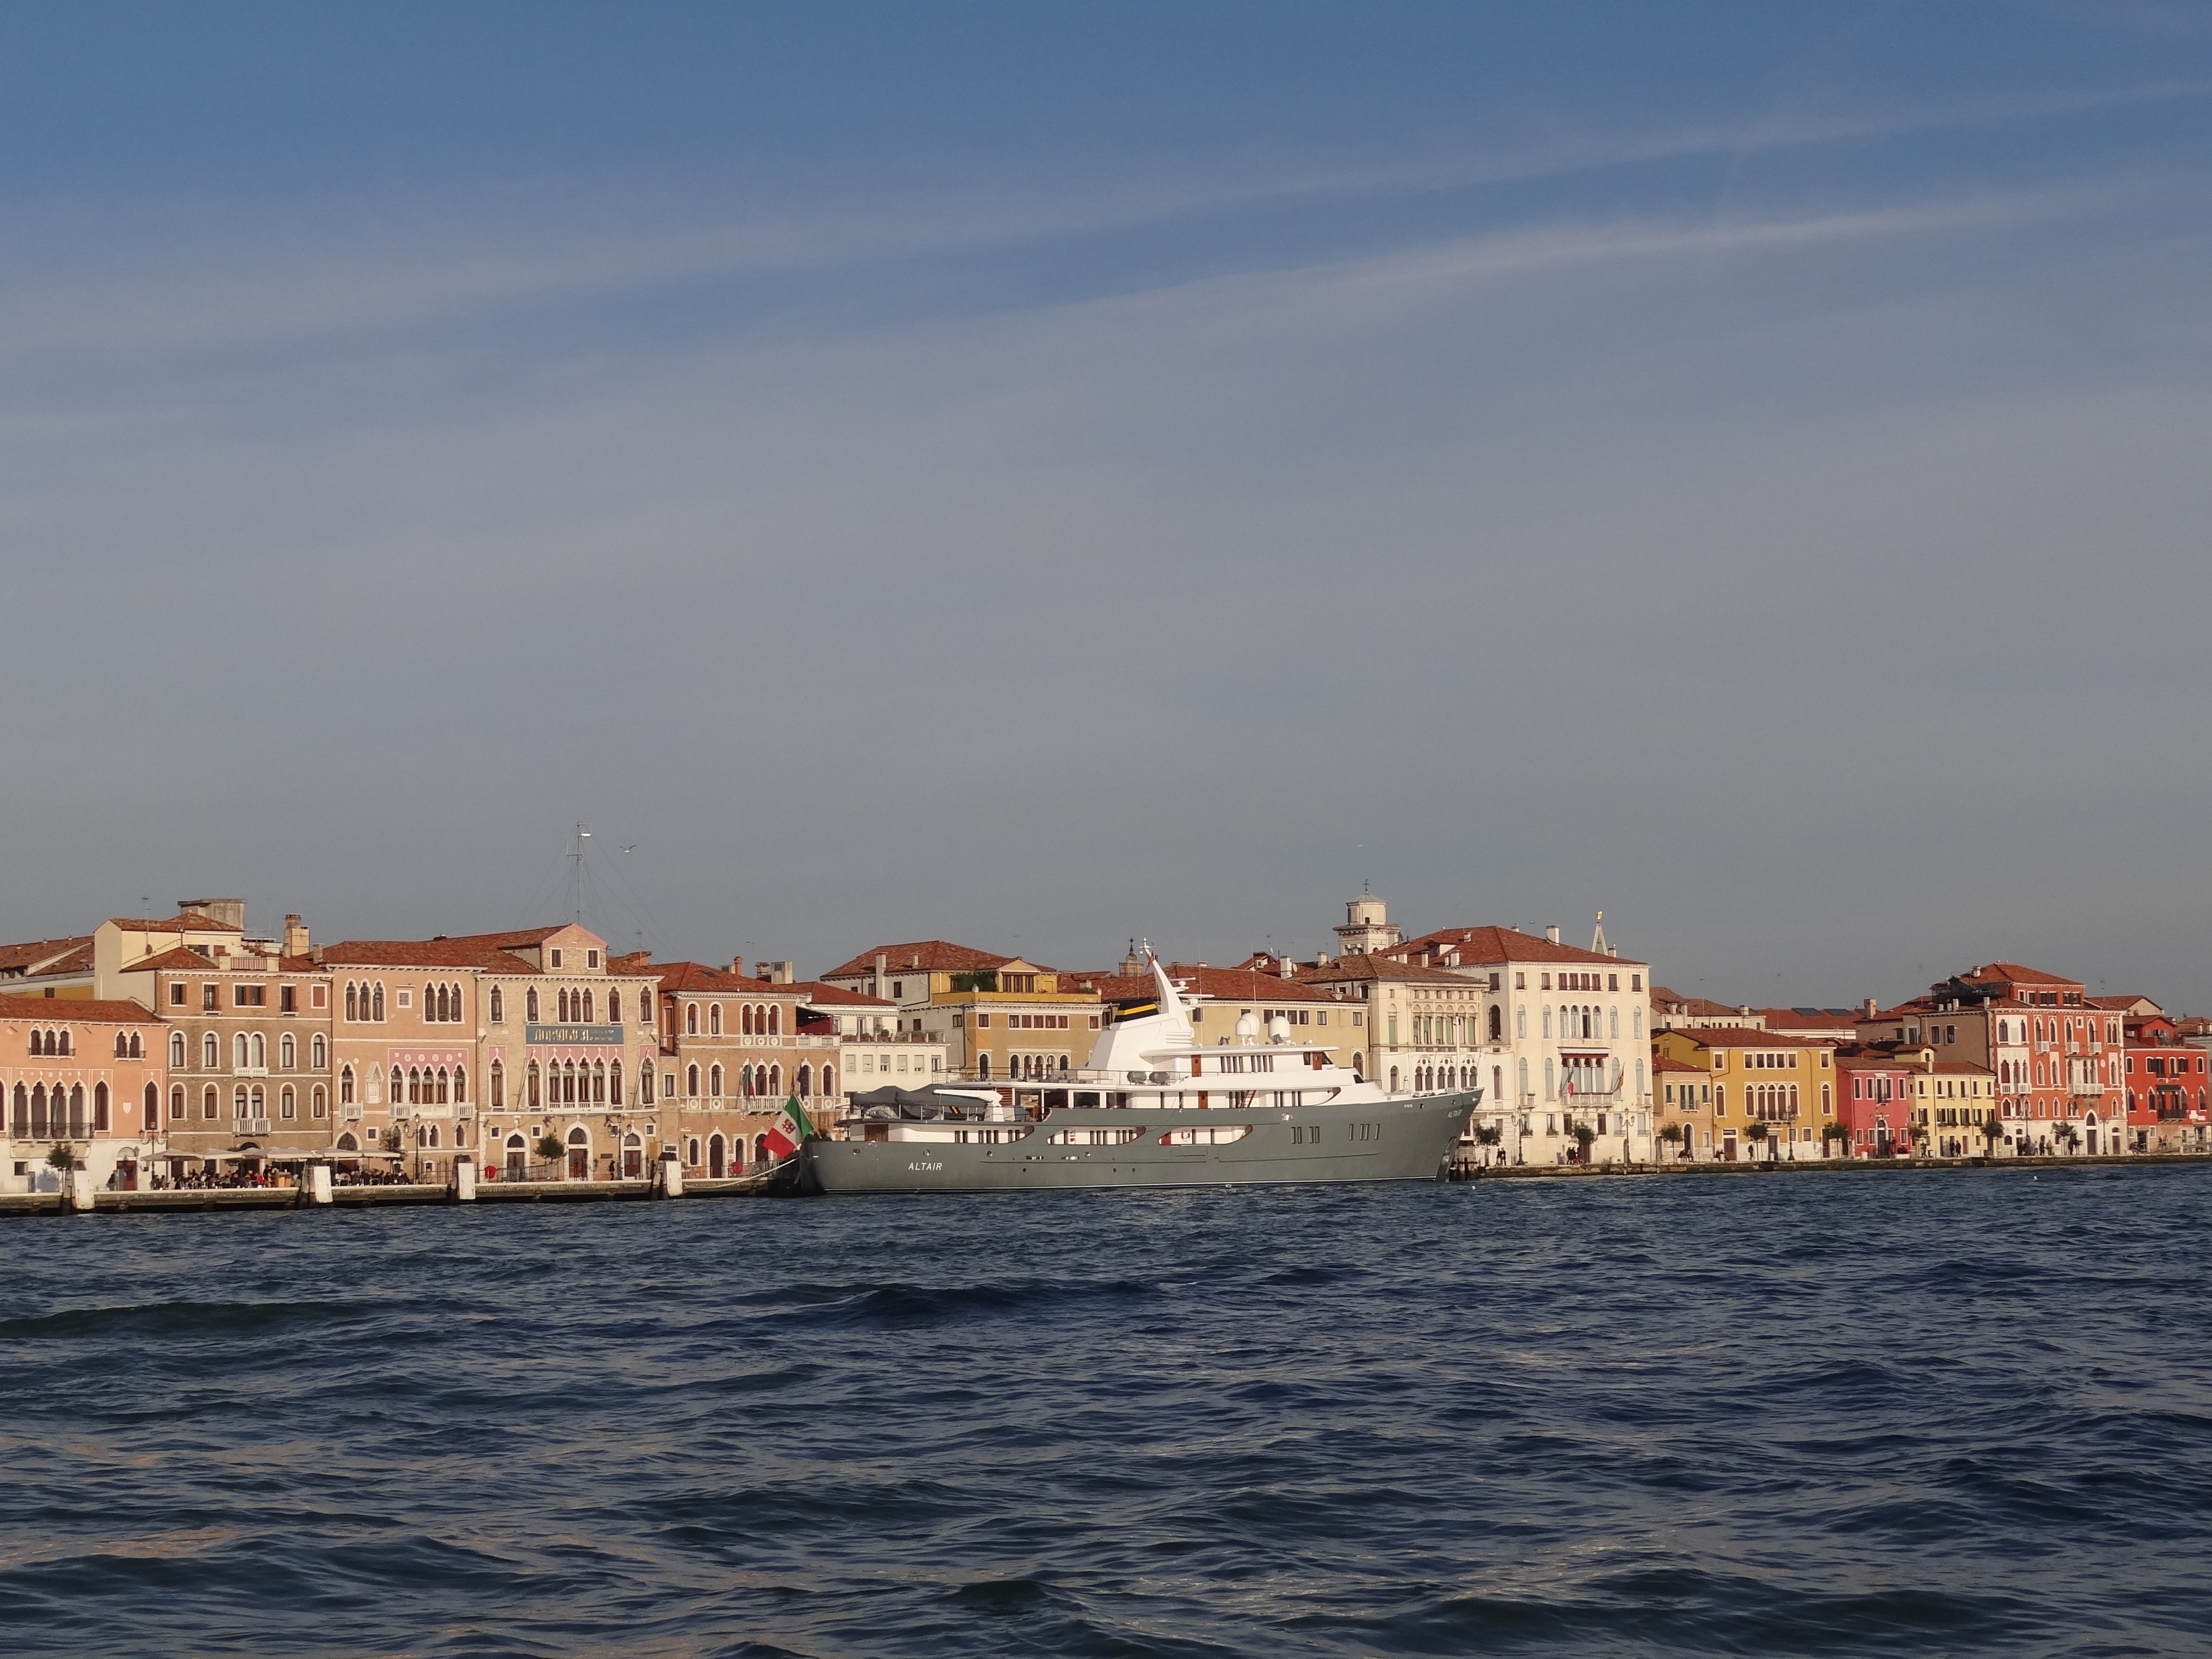
beach, sea, coast, ocean, horizon, dock, boat, city, ship, vacation, vehicle, bay, italy, harbor, venice, marina, port, body of water, ferry, channel, watercraft, cape, passenger ship